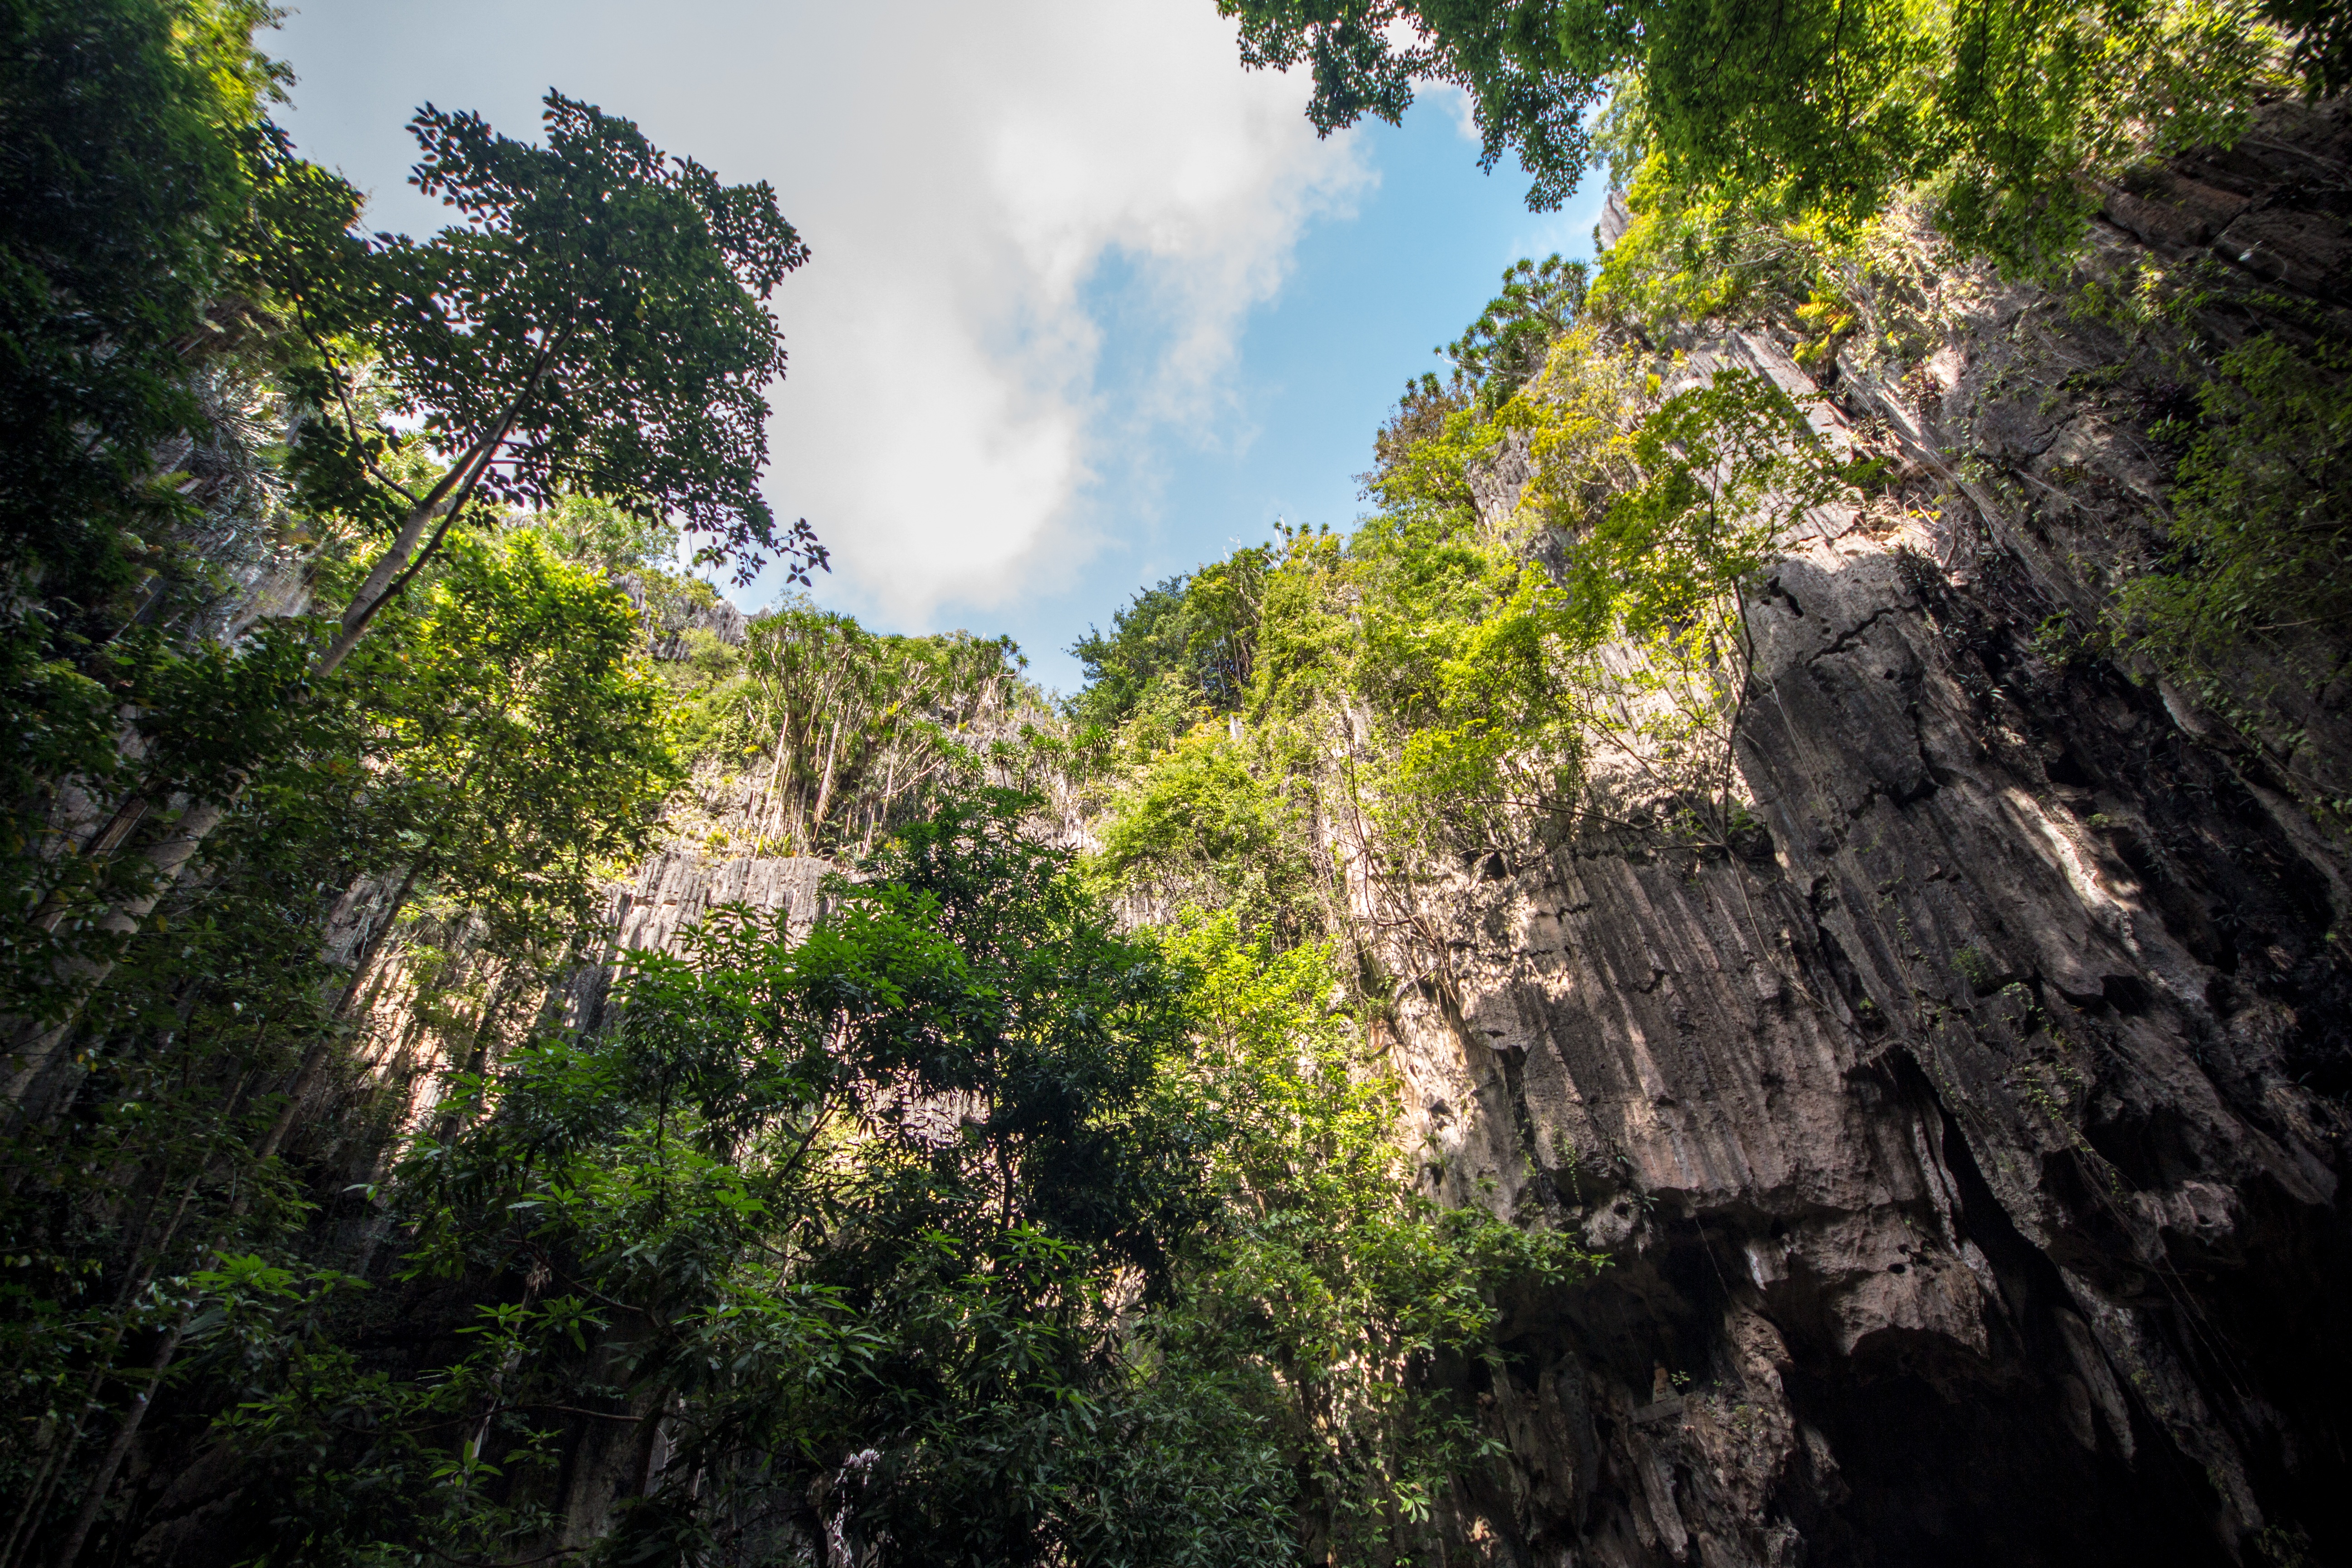
tree, nature, forest, rock, waterfall, wilderness, mountain, trail, flower, adventure, cliff, jungle, terrain, vegetation, rainforest, ravine, water feature